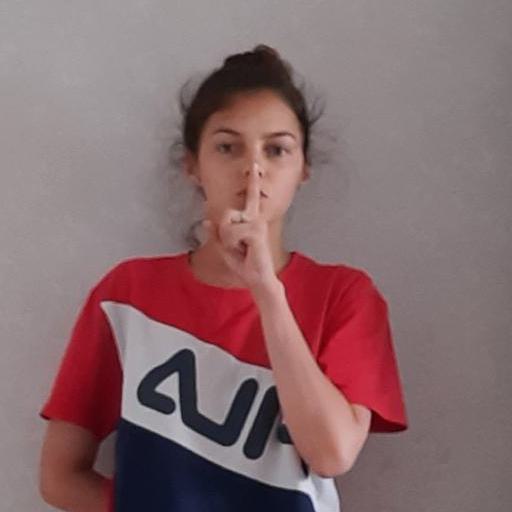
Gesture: mute